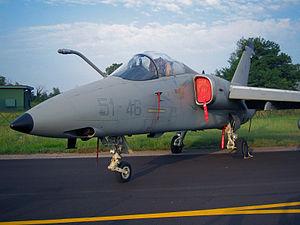
L'AMX est un avion monoplace de combat polyvalent léger et économique de conception italo-brésilienne construit par AMX International. Il peut emporter, selon ses concepteurs, la moitié de la charge offensive d’un Tornado avec un rayon d’action équivalent à 40 % de celui du Tornado. Il coûte surtout quatre fois moins cher. Malgré ces atouts et de nombreux efforts, il n'a été acheté que par l'Italie et le Brésil, où il est désigné A-1.